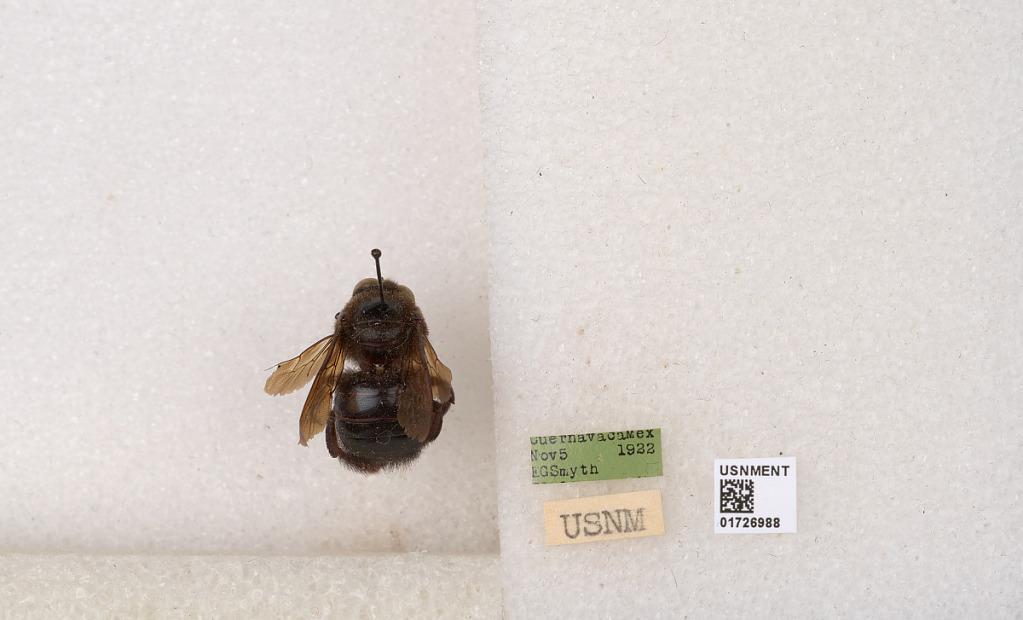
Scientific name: Xylocopa (Notoxylocopa) guatemalensis Cockerell
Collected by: E. Smyth
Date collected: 1922-11-5
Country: Mexico
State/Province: Morelos
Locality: Cuernavaca